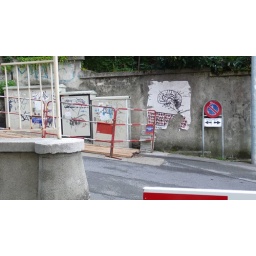
Nice wall on top of the train station in Lausanne